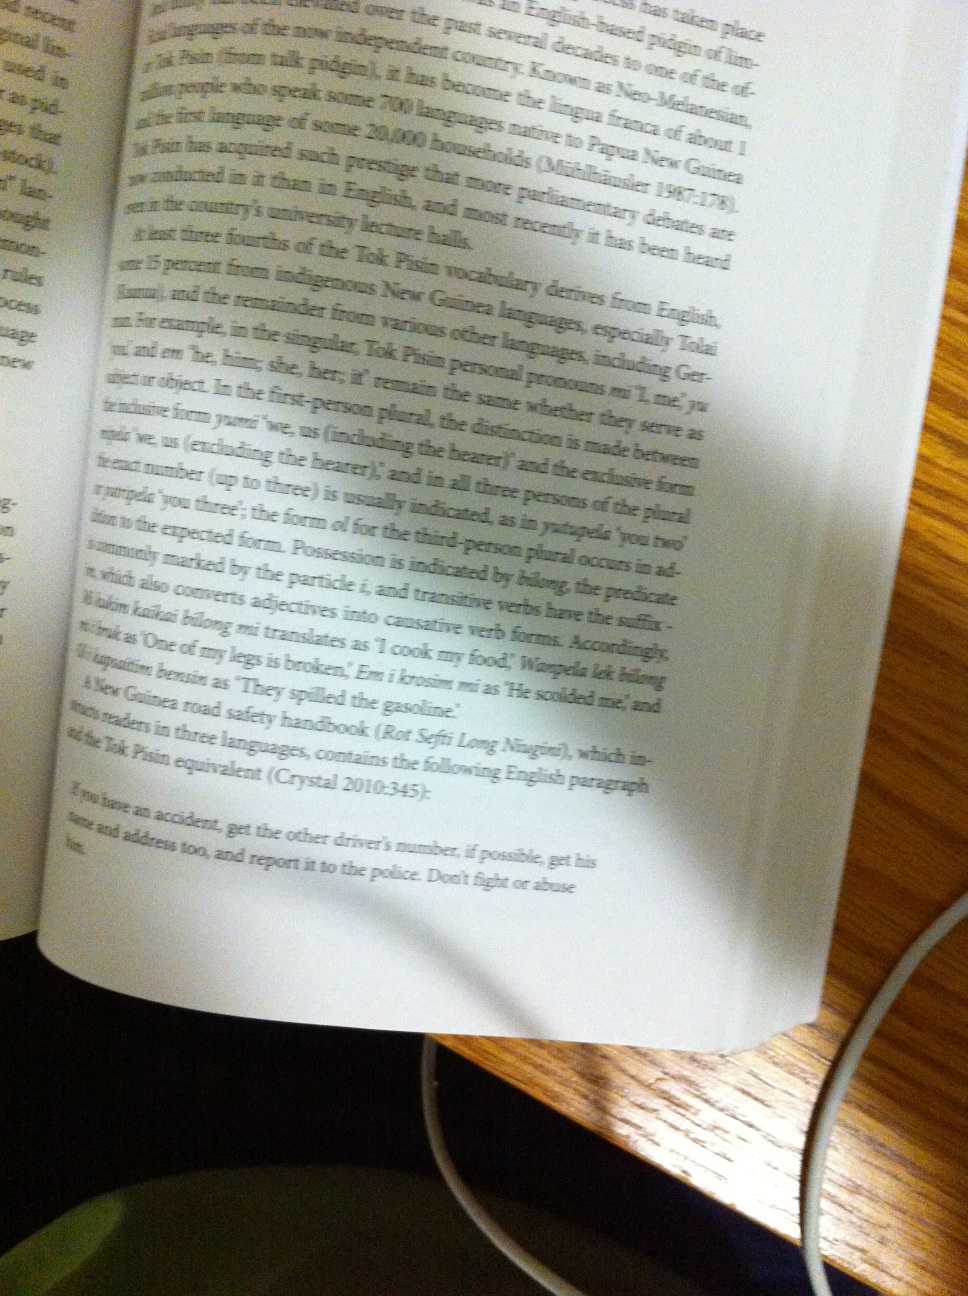Question: What page number is displayed on here. Thank you.
Answer: unanswerable